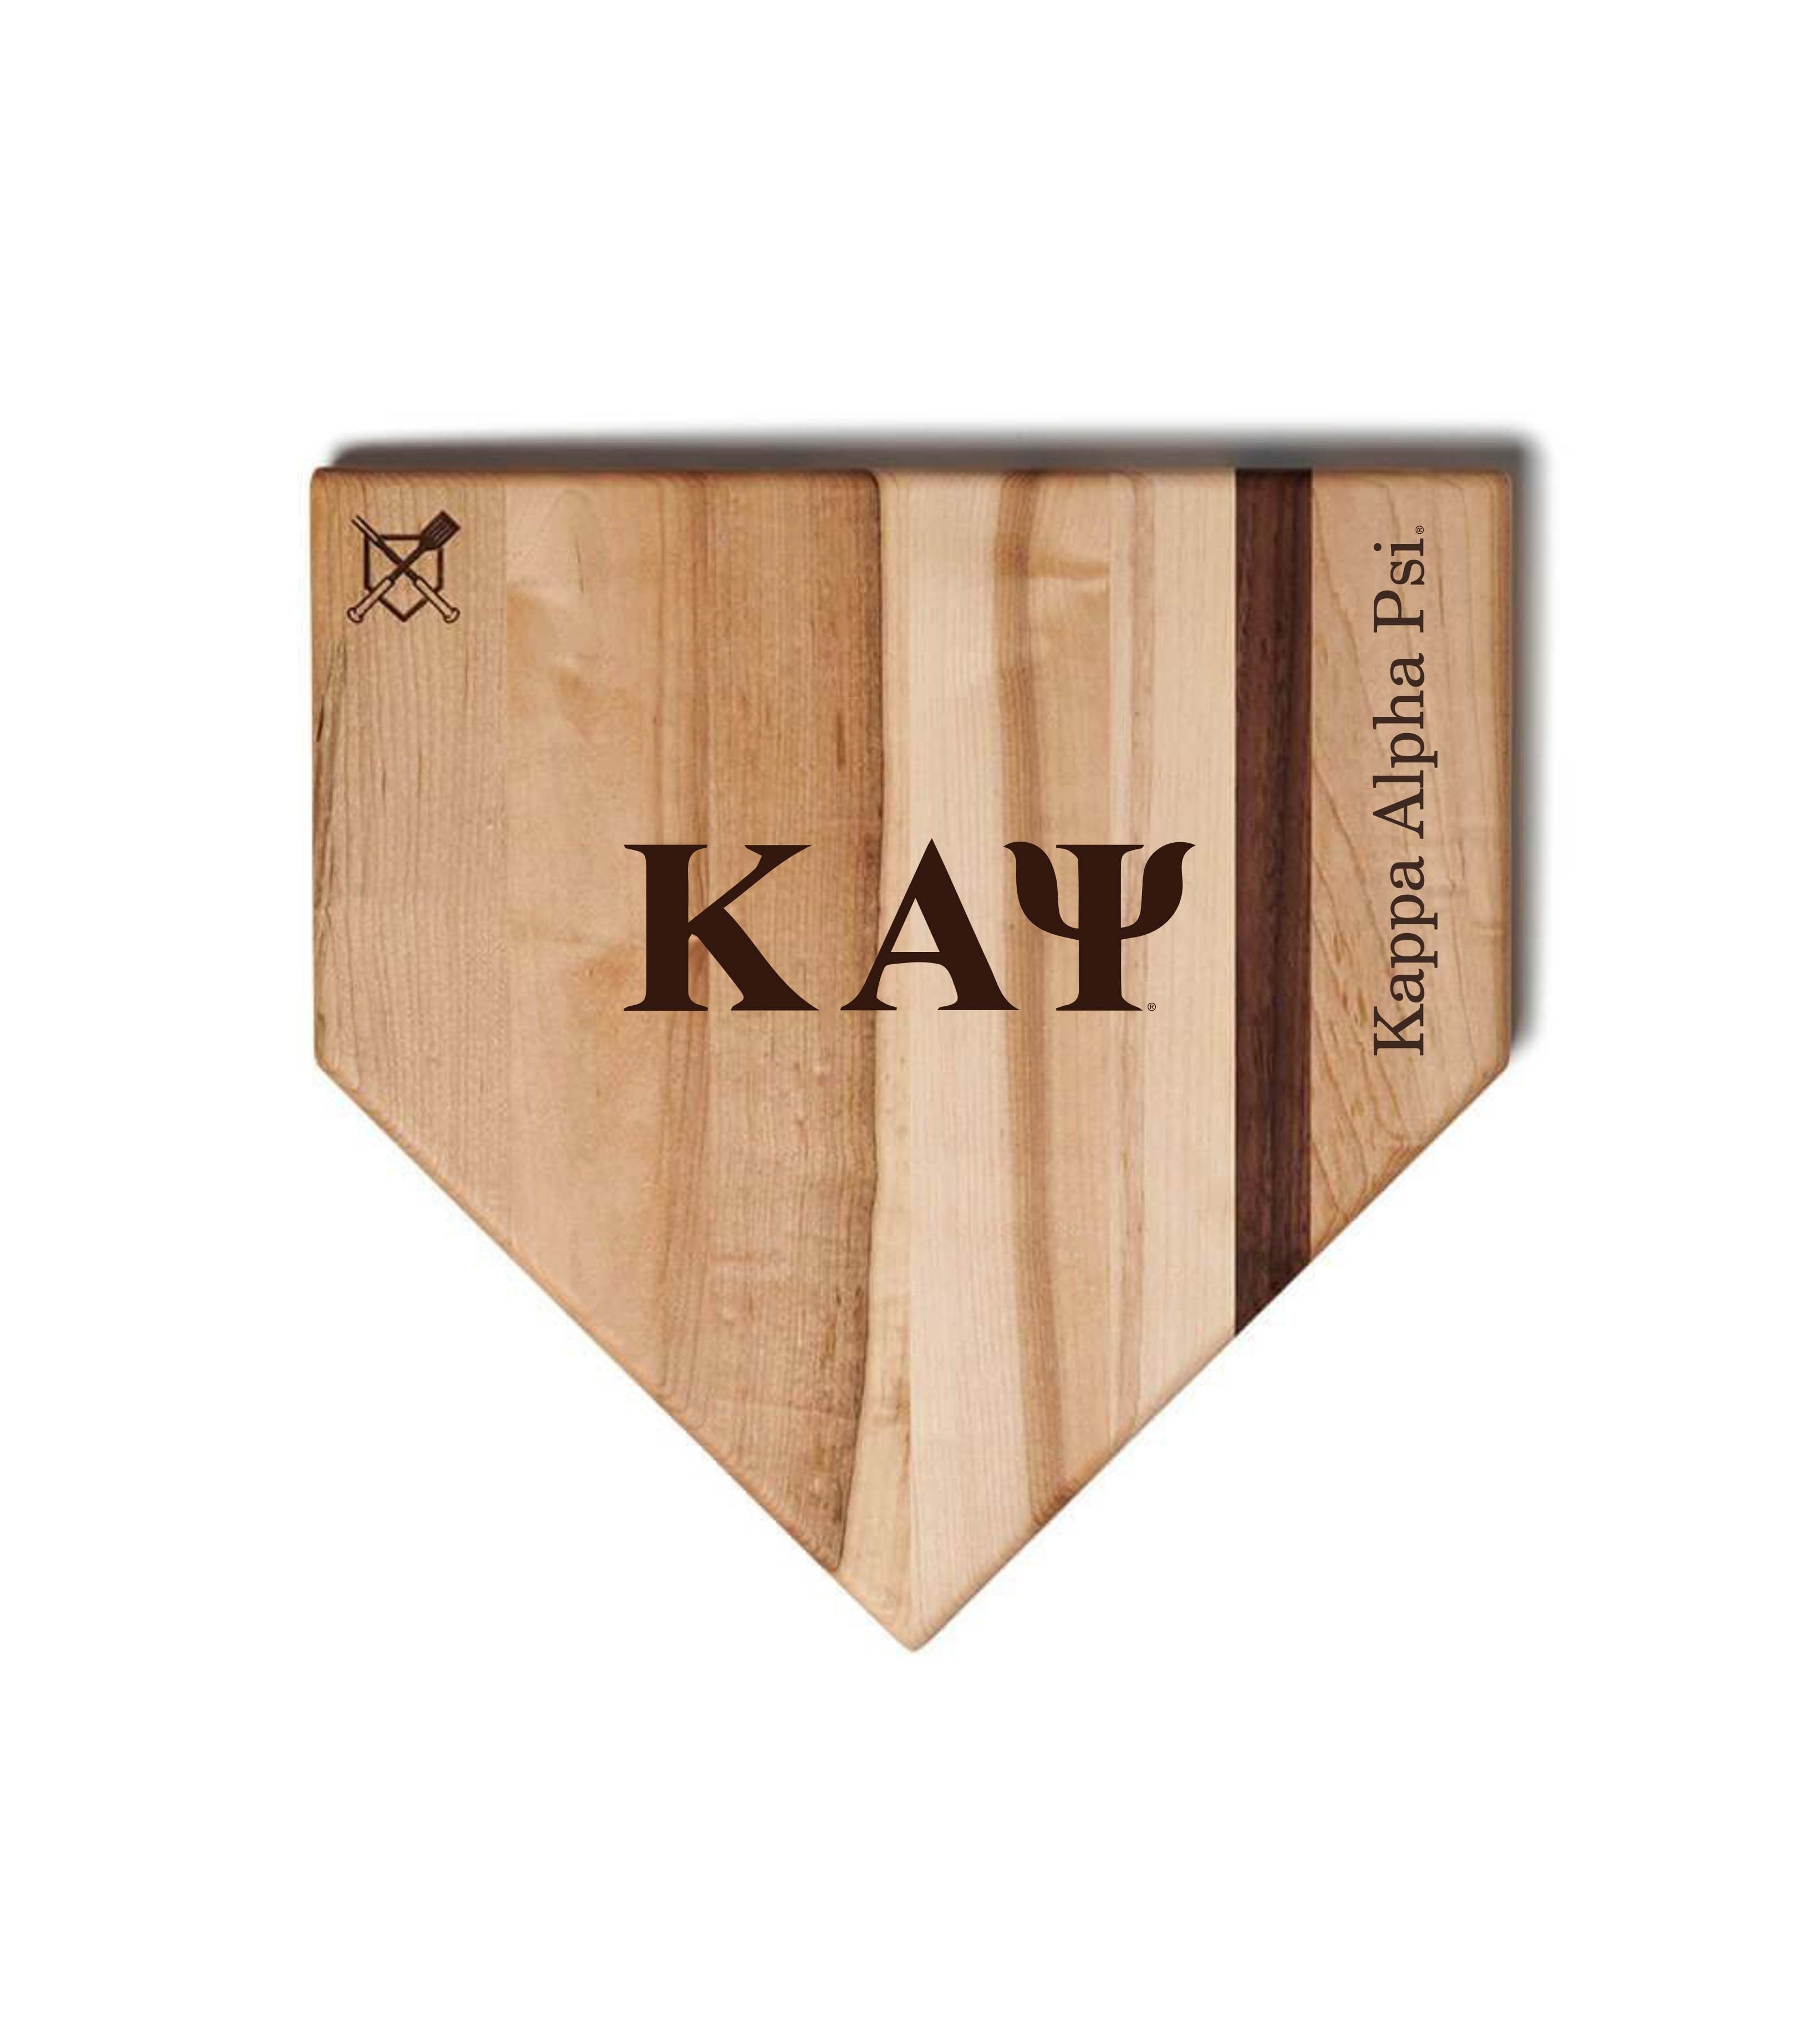
Kappa Alpha Psi Home Plates
Brand: Baseball BBQ
Category: Sporting Goods > Athletics > Baseball & Softball > Baseball & Softball Bases & Plates > Baseball & Softball Plates